Basanta Kumar Das (ichthyologist)

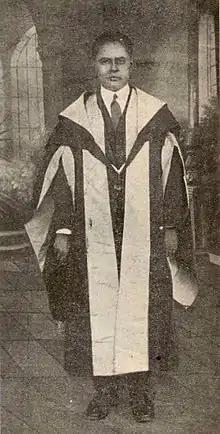
c. 1936

Basanta Kumar Das (21 November 1899 – 6 April 1957) was an Indian fisheries zoologist. He studied air-breathing fishes and served as a professor of zoology at the Osmania University and directed research on fisheries.